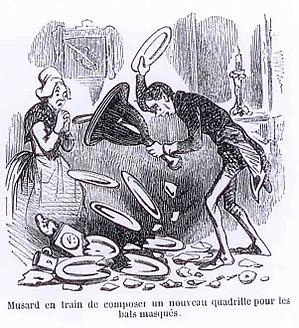
Philippe Musard compose un bruyant quadrille pour les bals masqués du Carnaval de Paris.
Philippe Musard est un des plus illustres représentants de la musique festive de danses de Paris au XIXᵉ siècle, compositeur et chef d'orchestre français. Sa carrière, commencée à Londres et poursuivie à Paris, a duré des dizaines d'années. Il a connu une célébrité internationale et est à présent oublié.